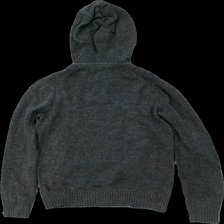
View: back
Type: Hoodie
Category: Men
Brand: Logg (H&M)
Colors: Grey
Material: 100% cott
Cut: Regular
Size: M
Season: All
Smell: Minor
Price range: <50
Recommended usage: Reuse
Comment: hårt tvättad